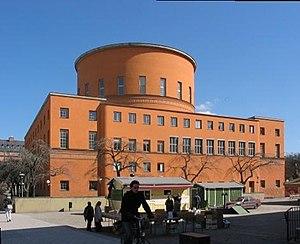
Le classicisme nordique fut un style architectural qui a brièvement fleuri aux Pays nordiques entre les années 1910 et 1930.
Gunnar Asplund, né le 22 septembre 1885 à Stockholm et mort le 20 octobre 1940, est un architecte suédois de renommée internationale, représentant du courant de l'architecture néoclassique des années 1920. Il a étudié à l'Institut royal de technologie de Stockholm où il obtint son diplôme d'architecte en 1909. Il a également étudié à la Klara Skolan, un institut privé dirigé par des architectes, où il a commencé à participer à des concours. Il fut à la fin de sa vie un pionnier du fonctionnalisme.